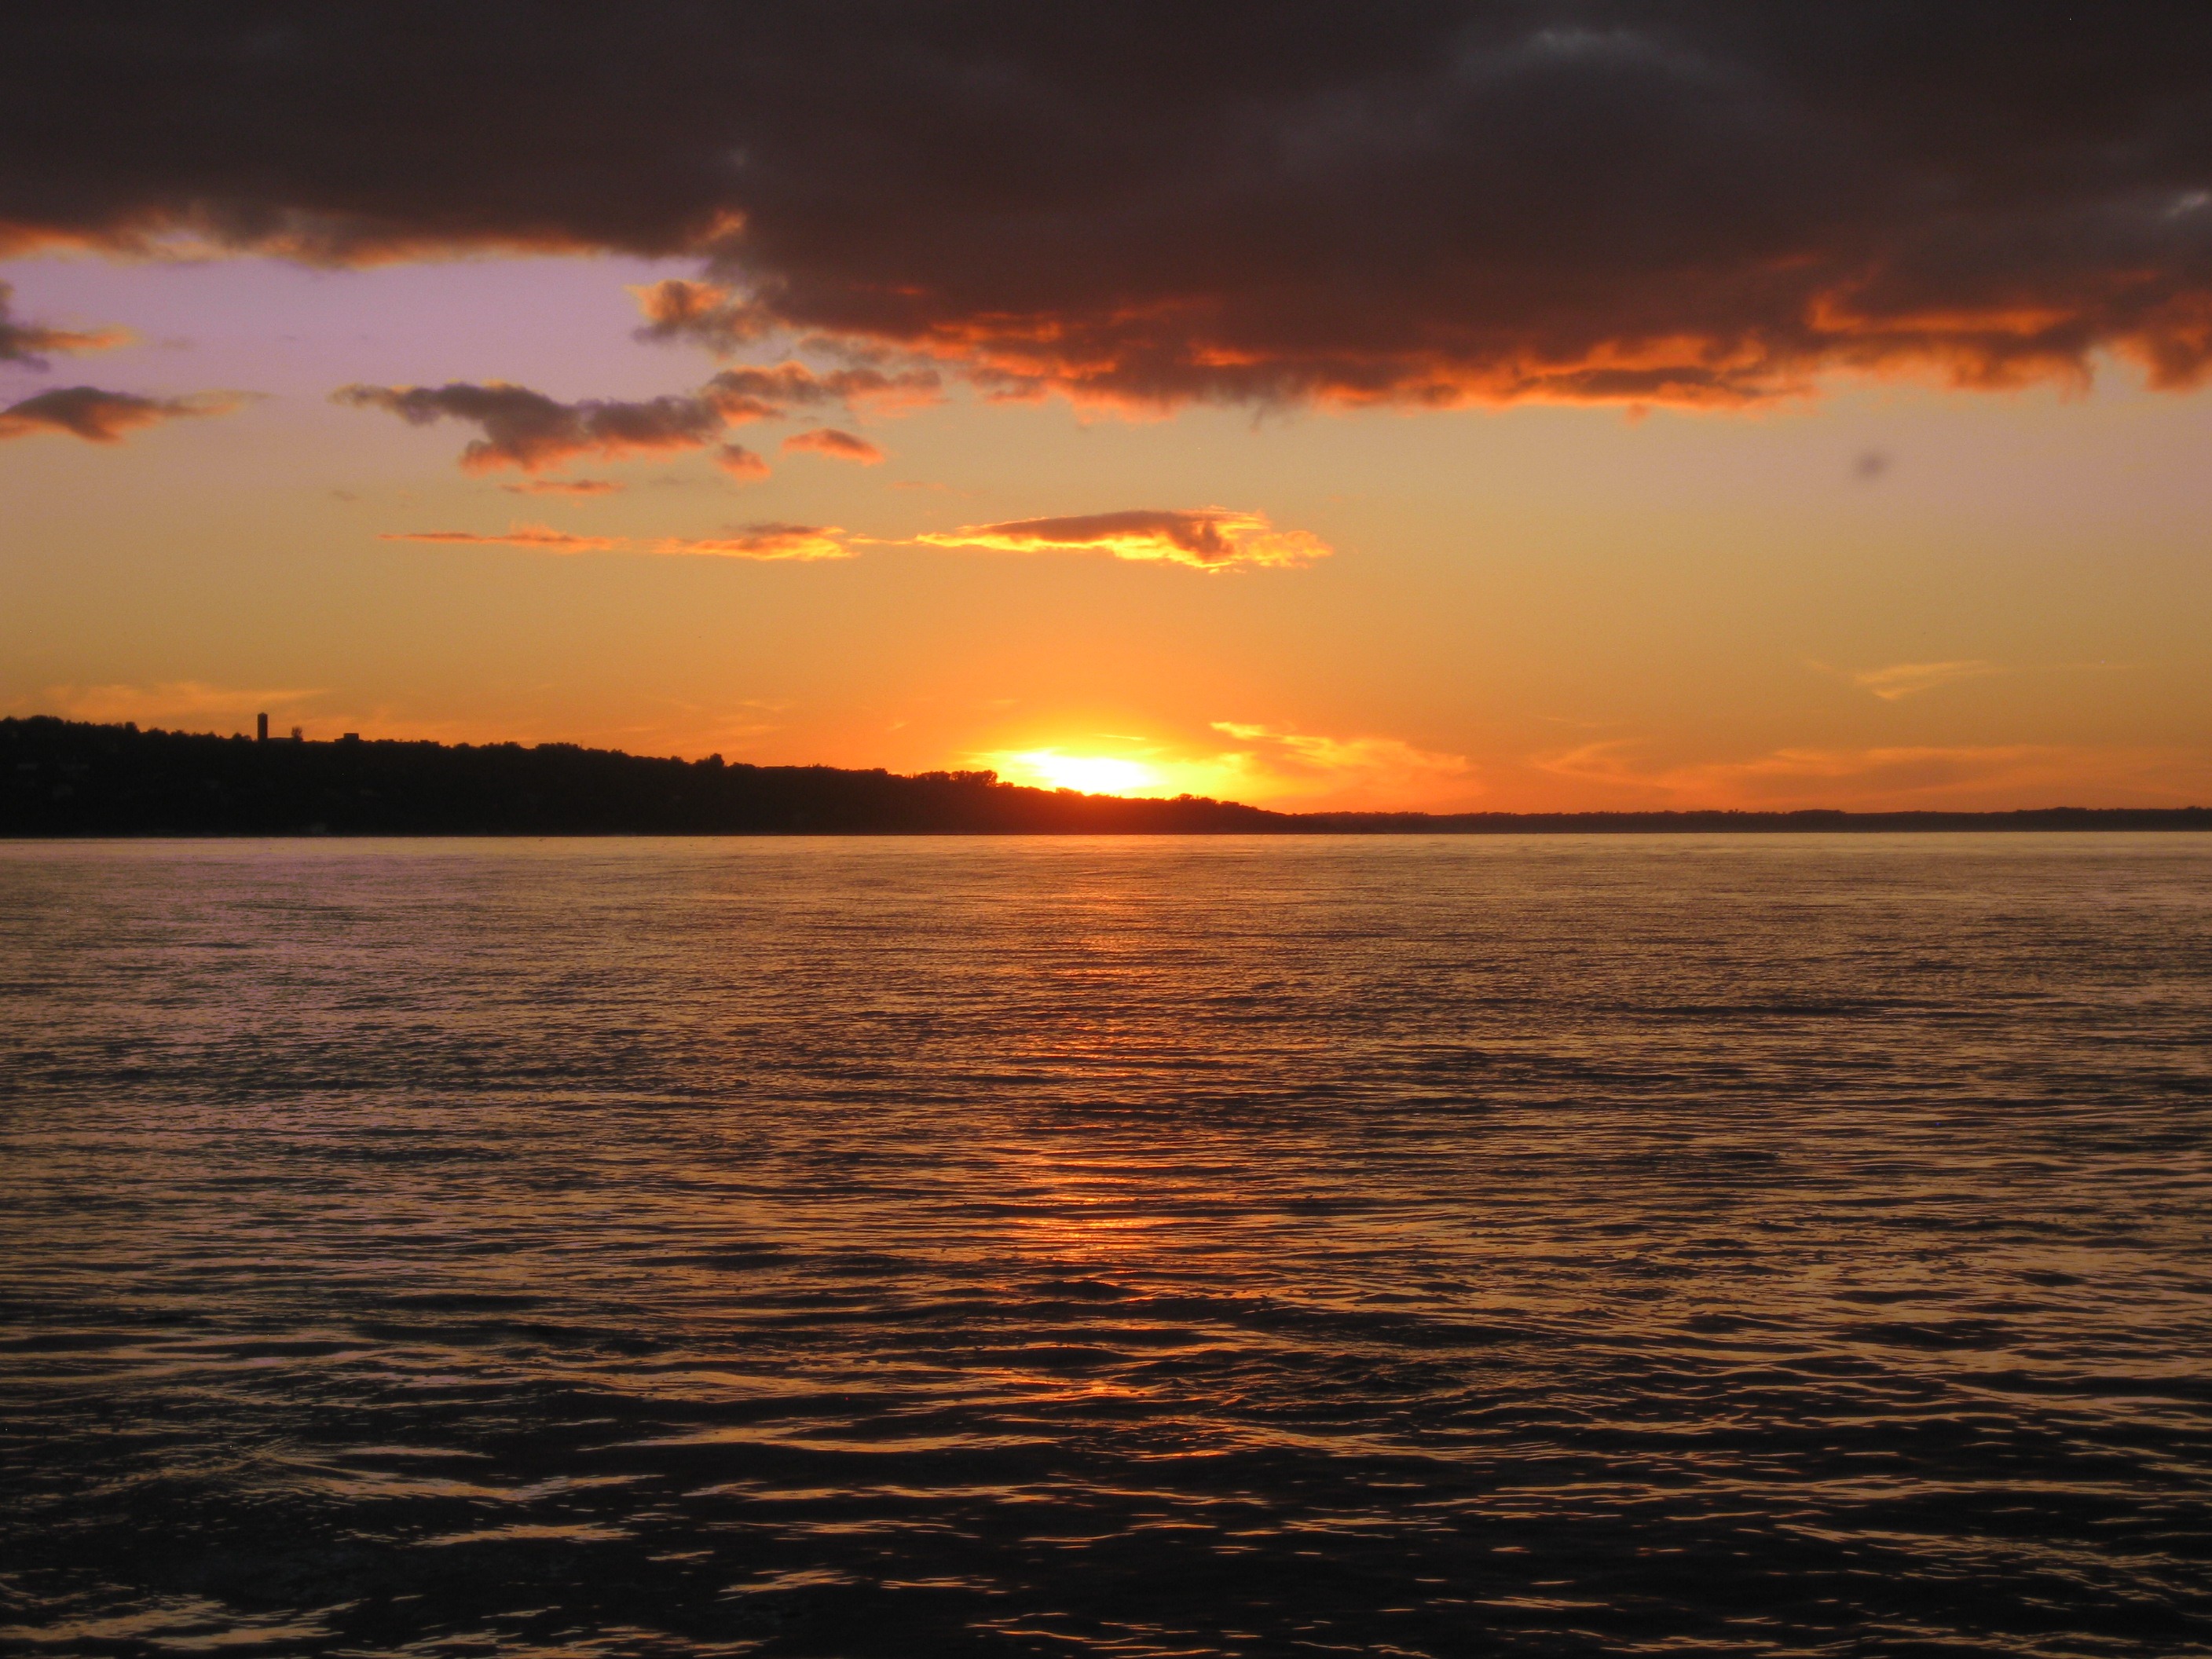
beach, sea, coast, water, ocean, horizon, cloud, sky, sun, sunrise, sunset, sunlight, morning, dawn, river, coastline, dusk, idyllic, evening, orange, tranquil, scenic, seascape, clouds, afterglow, red sky at morning